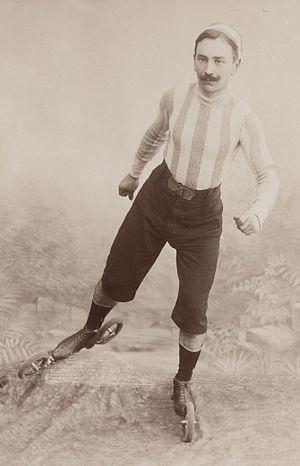
[Collection Jules Beau. Photographie sportive]
Le rollerski, encore appelé ski à roulettes ou ski-roues, est une discipline du ski qui se pratique. toute l'année sur le goudron, sur la route, sur les nombreuses voies vertes ou sur des pistes appropriées.